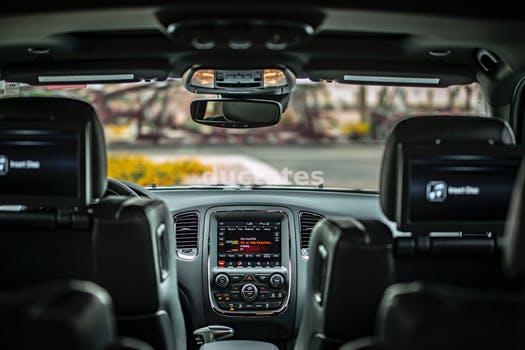
Label: Watermark